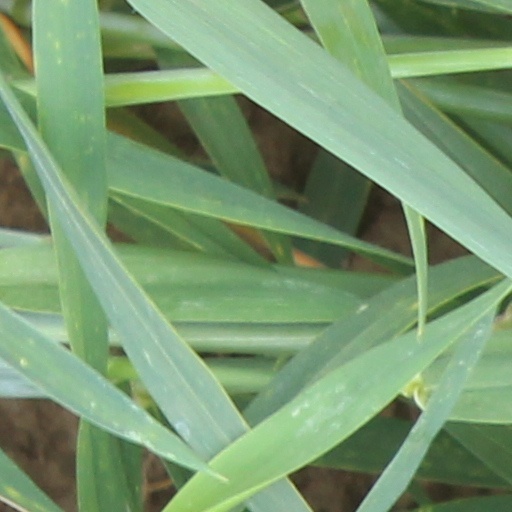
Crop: wheat